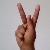
The image shows a hand gesture representing the letter 'K' in Indian Sign Language.